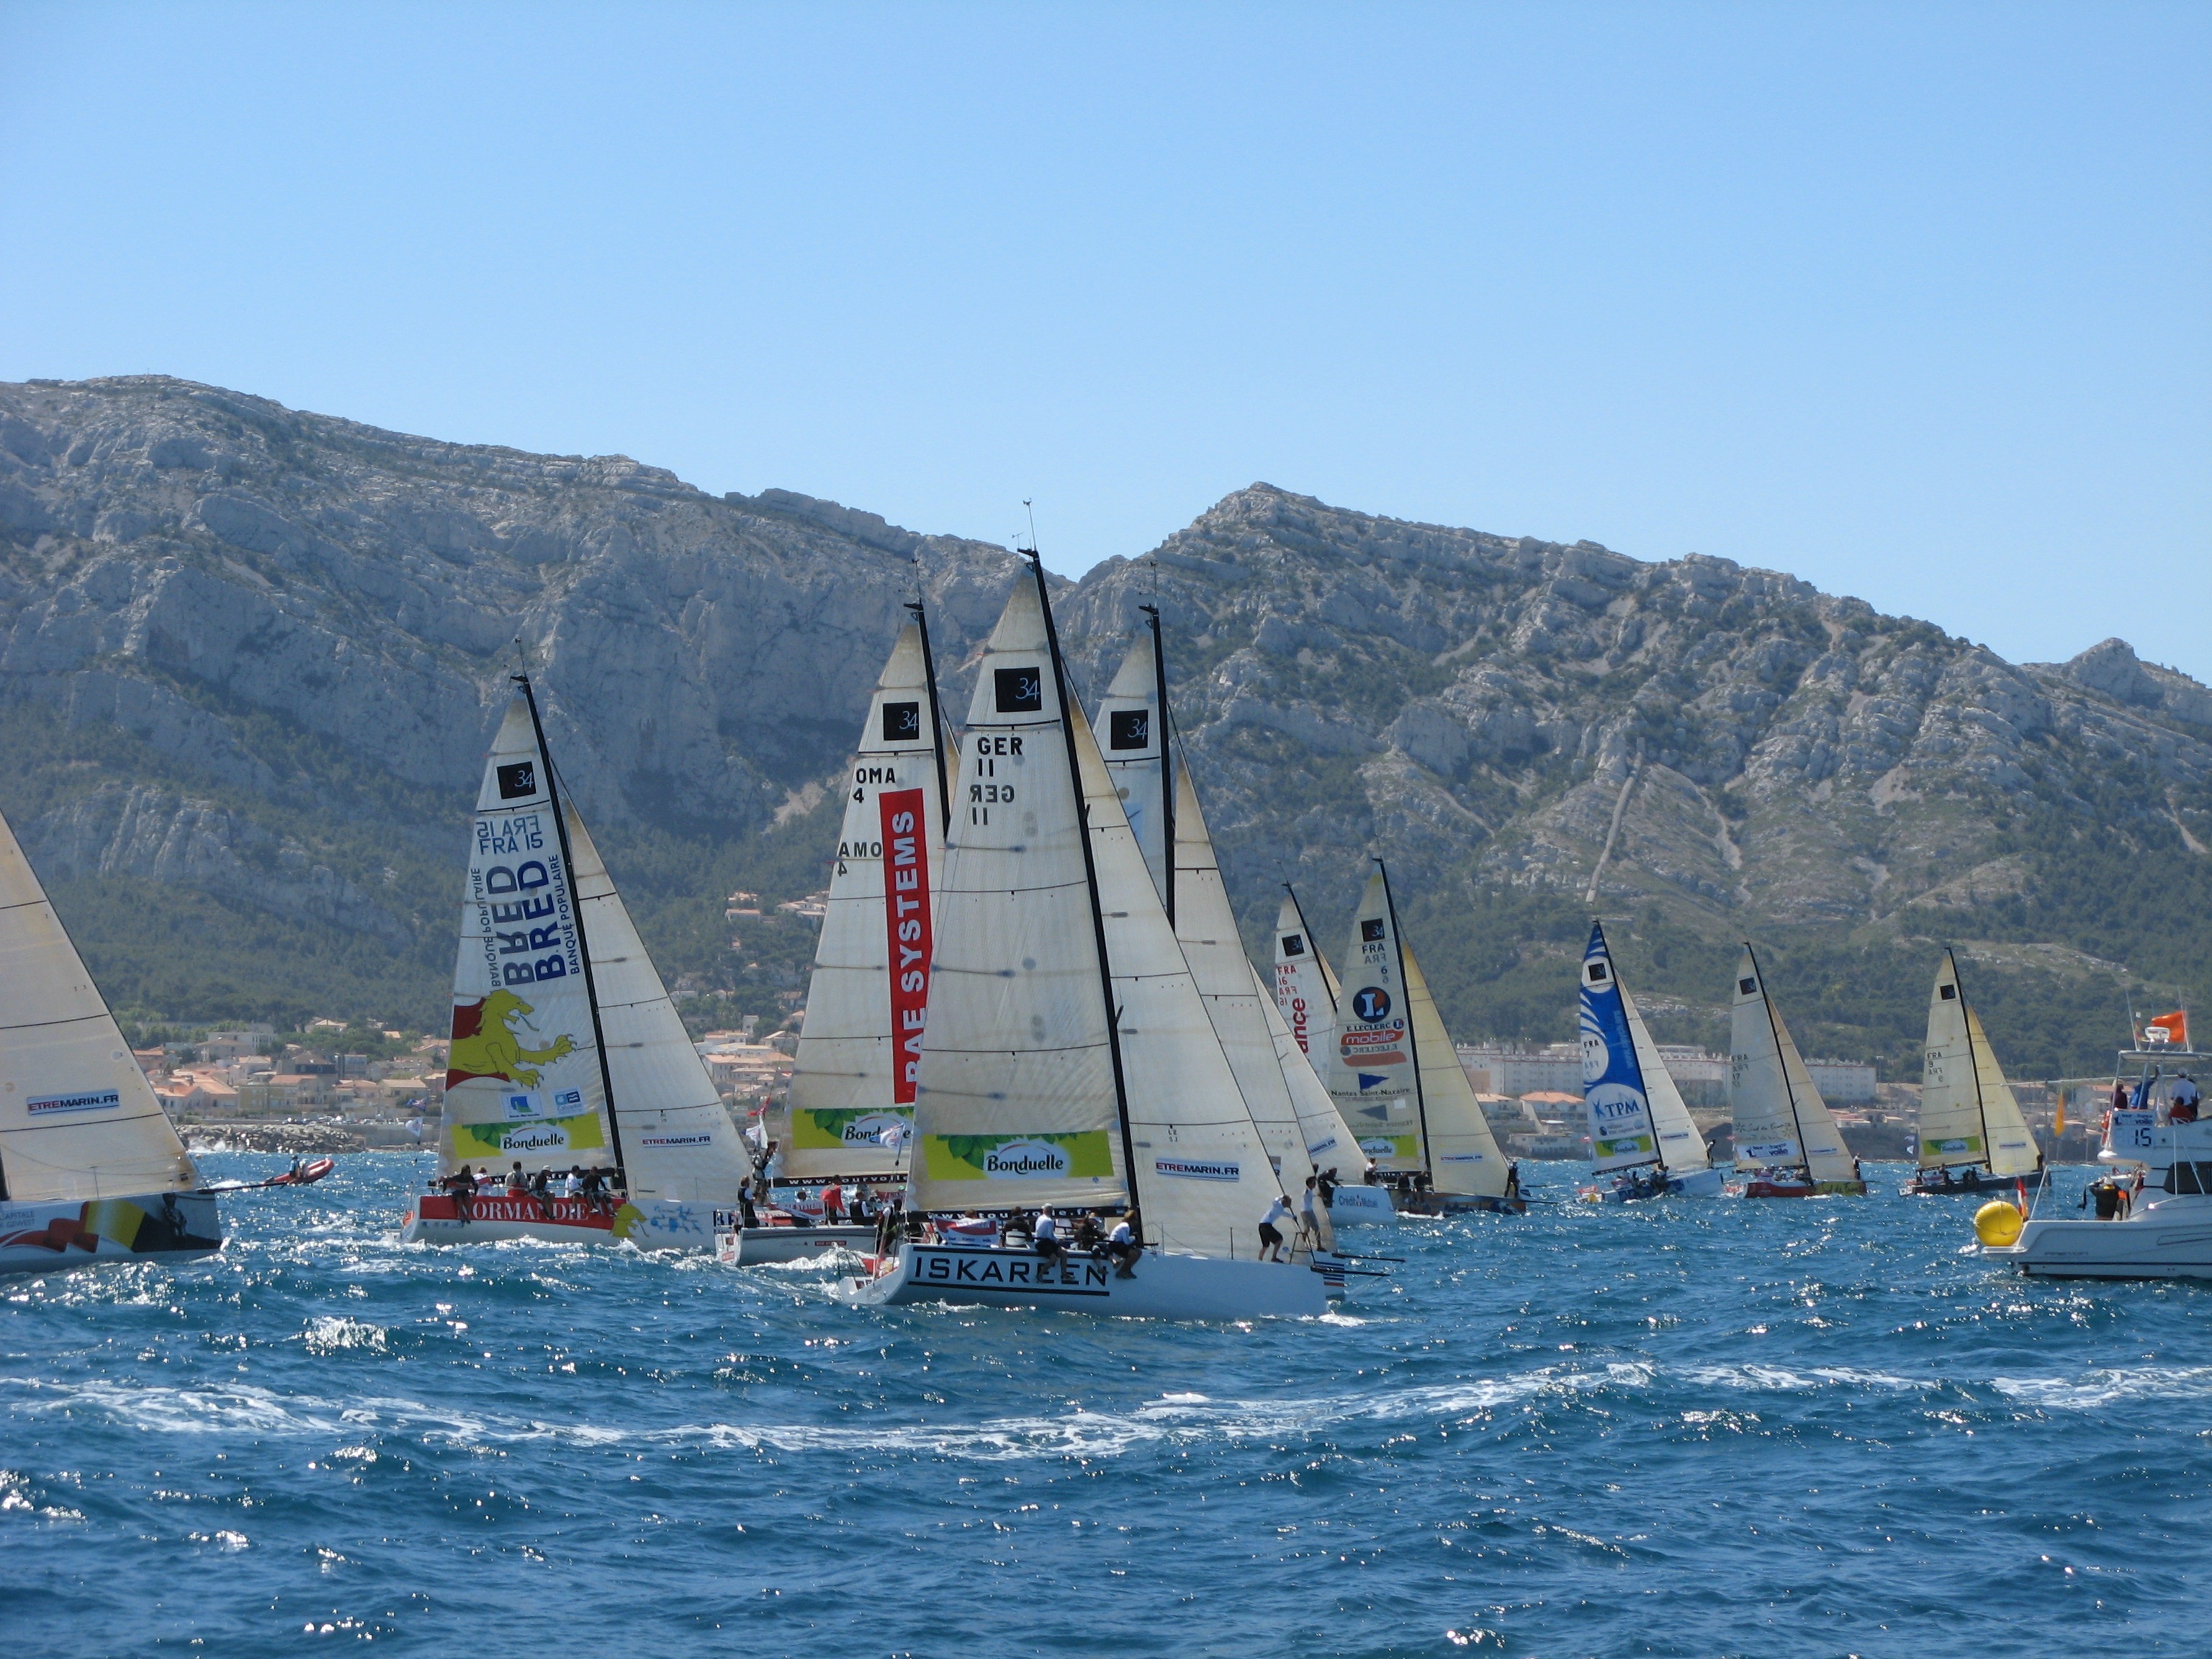
sea, boat, mediterranean, vehicle, sailing, bay, sailboat, sports, sail, marseille, sailing ship, yacht racing, windsports, dinghy sailing, sailboat racing